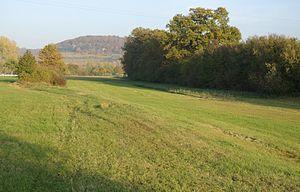
La Fosse caroline était un canal navigable connectant le Rezat souabe à l'Altmühl, et par là-même reliant le bassin du Rhin à celui du Main et du Danube. Ce canal pré-médiéval est donc, dans une certaine mesure, le devancier du canal Ludwig et du canal Rhin-Main-Danube. La Fosse Caroline devait traverser la ligne de partage des eaux Mer du Nord-Mer Méditerranée.